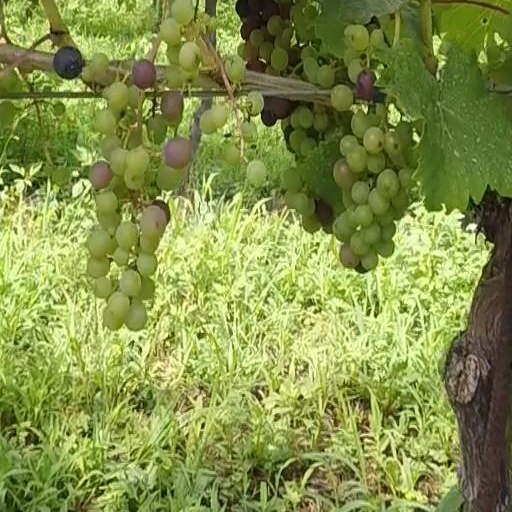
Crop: grape